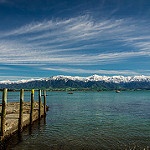
Scene: Outdoor